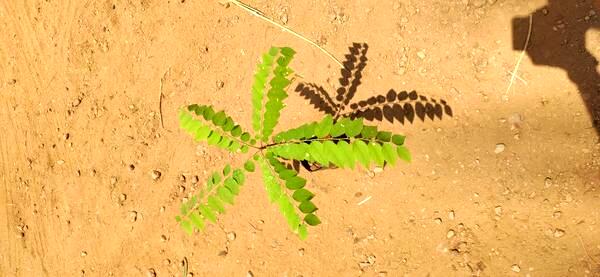
Plant: Amla